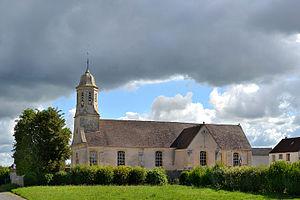
Vieux-Fumé (Calvados)
Vieux-Fumé est une ancienne commune française située dans le département du Calvados en région Normandie, peuplée de 523 habitants.